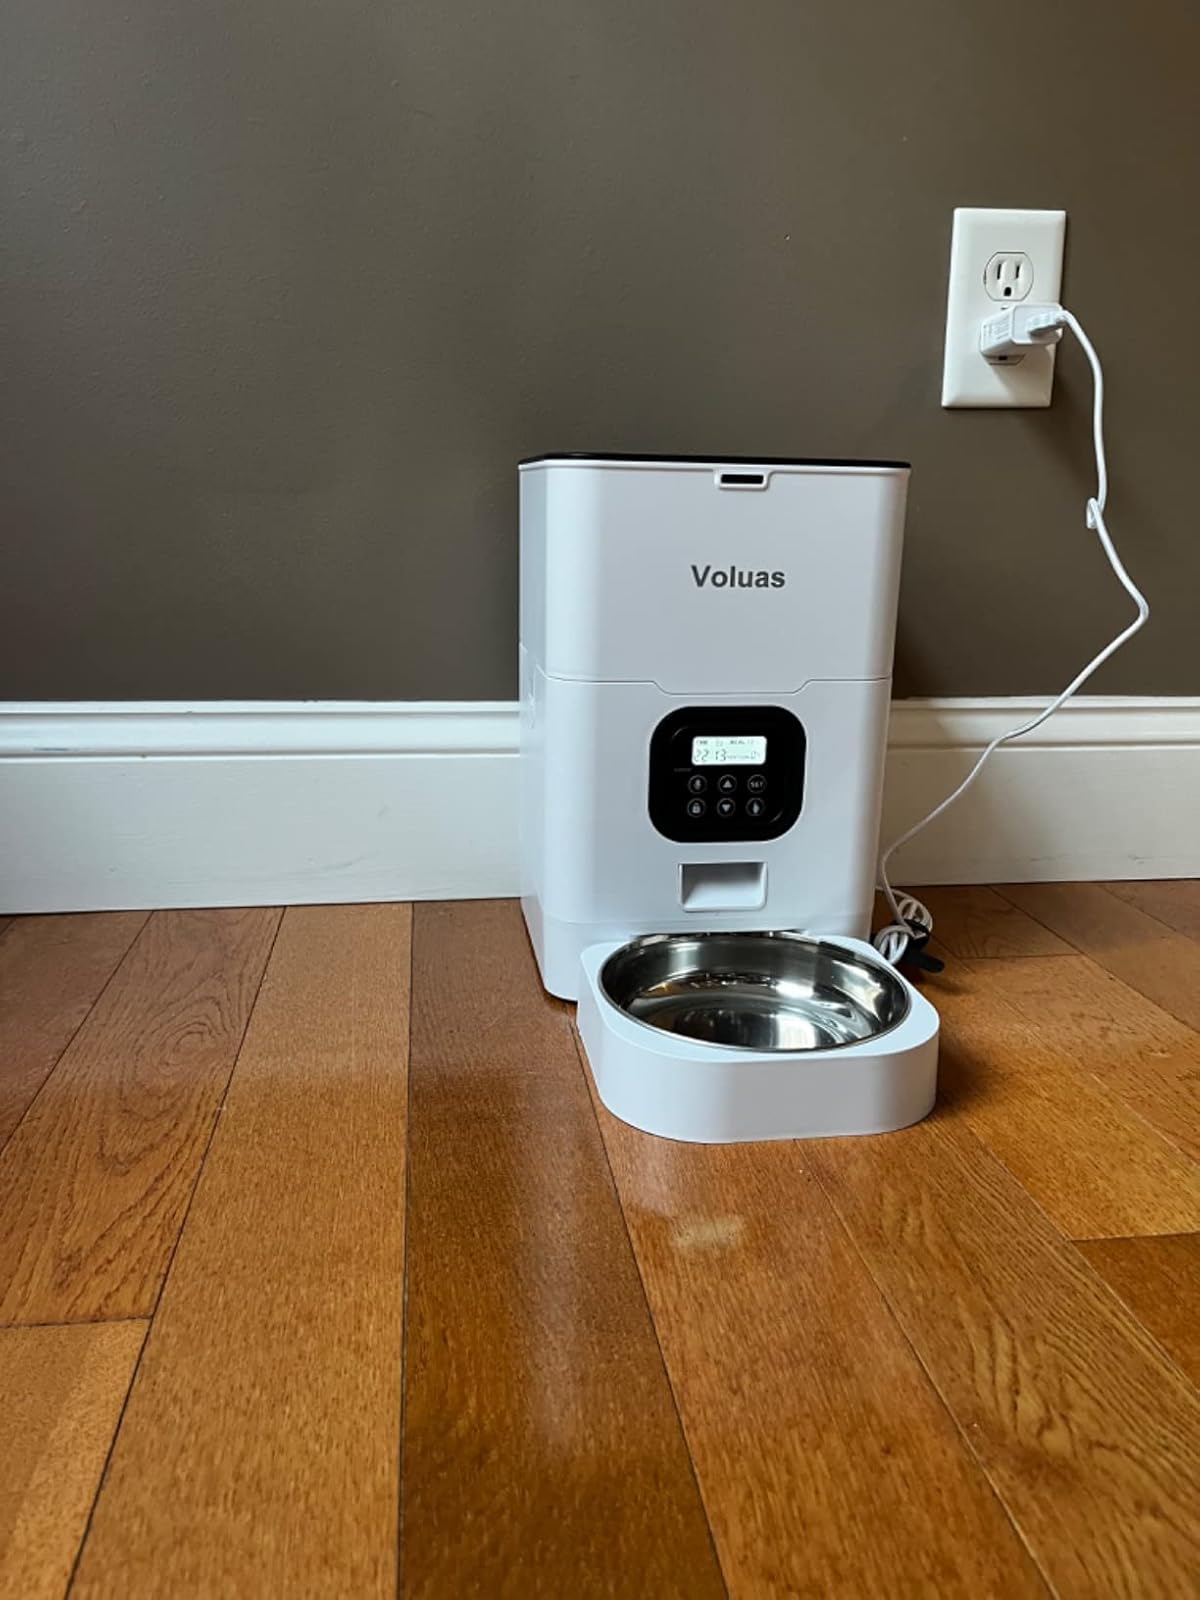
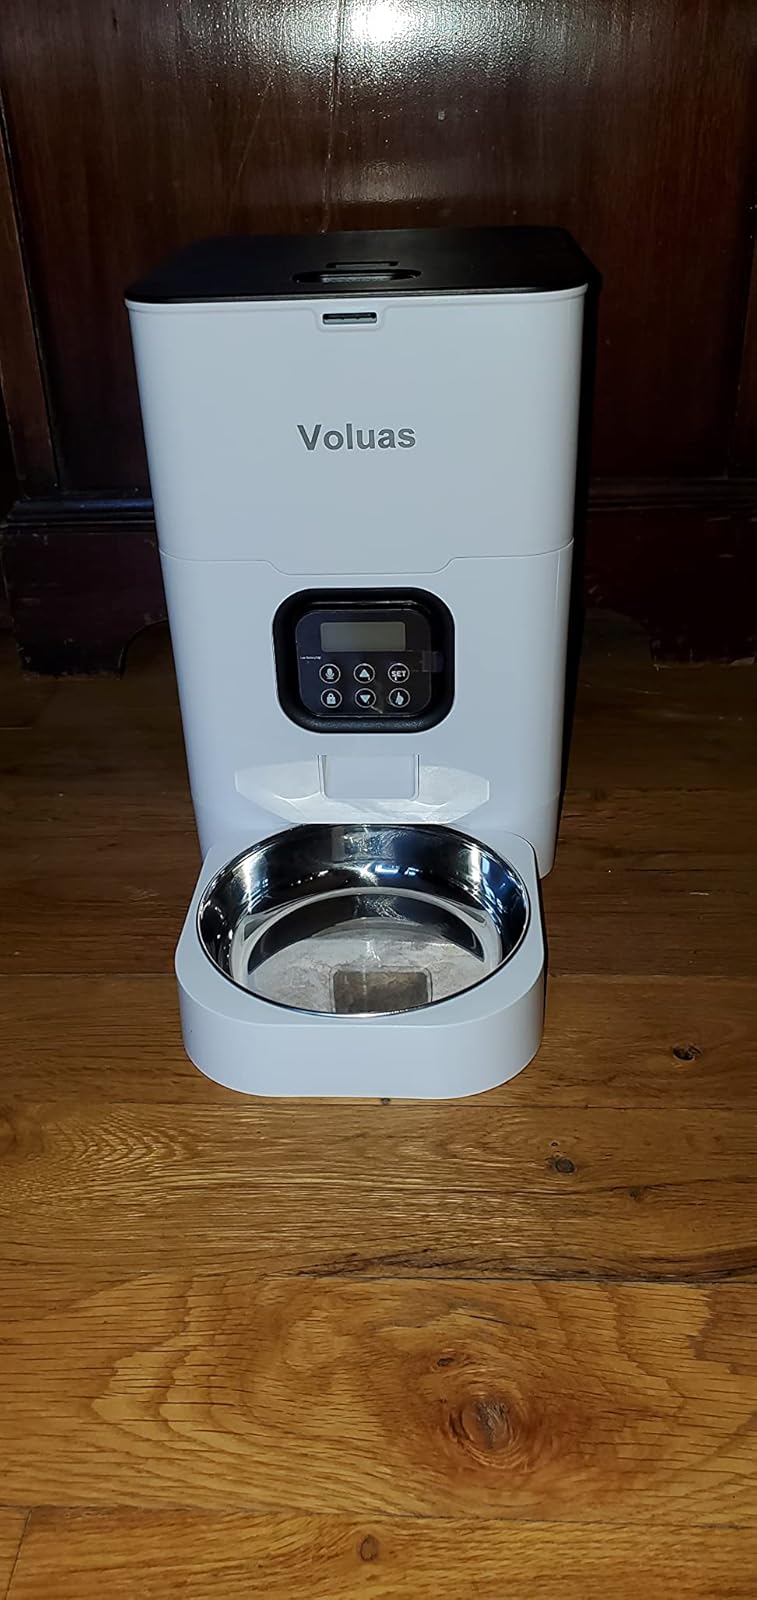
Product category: items_feeder
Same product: yes